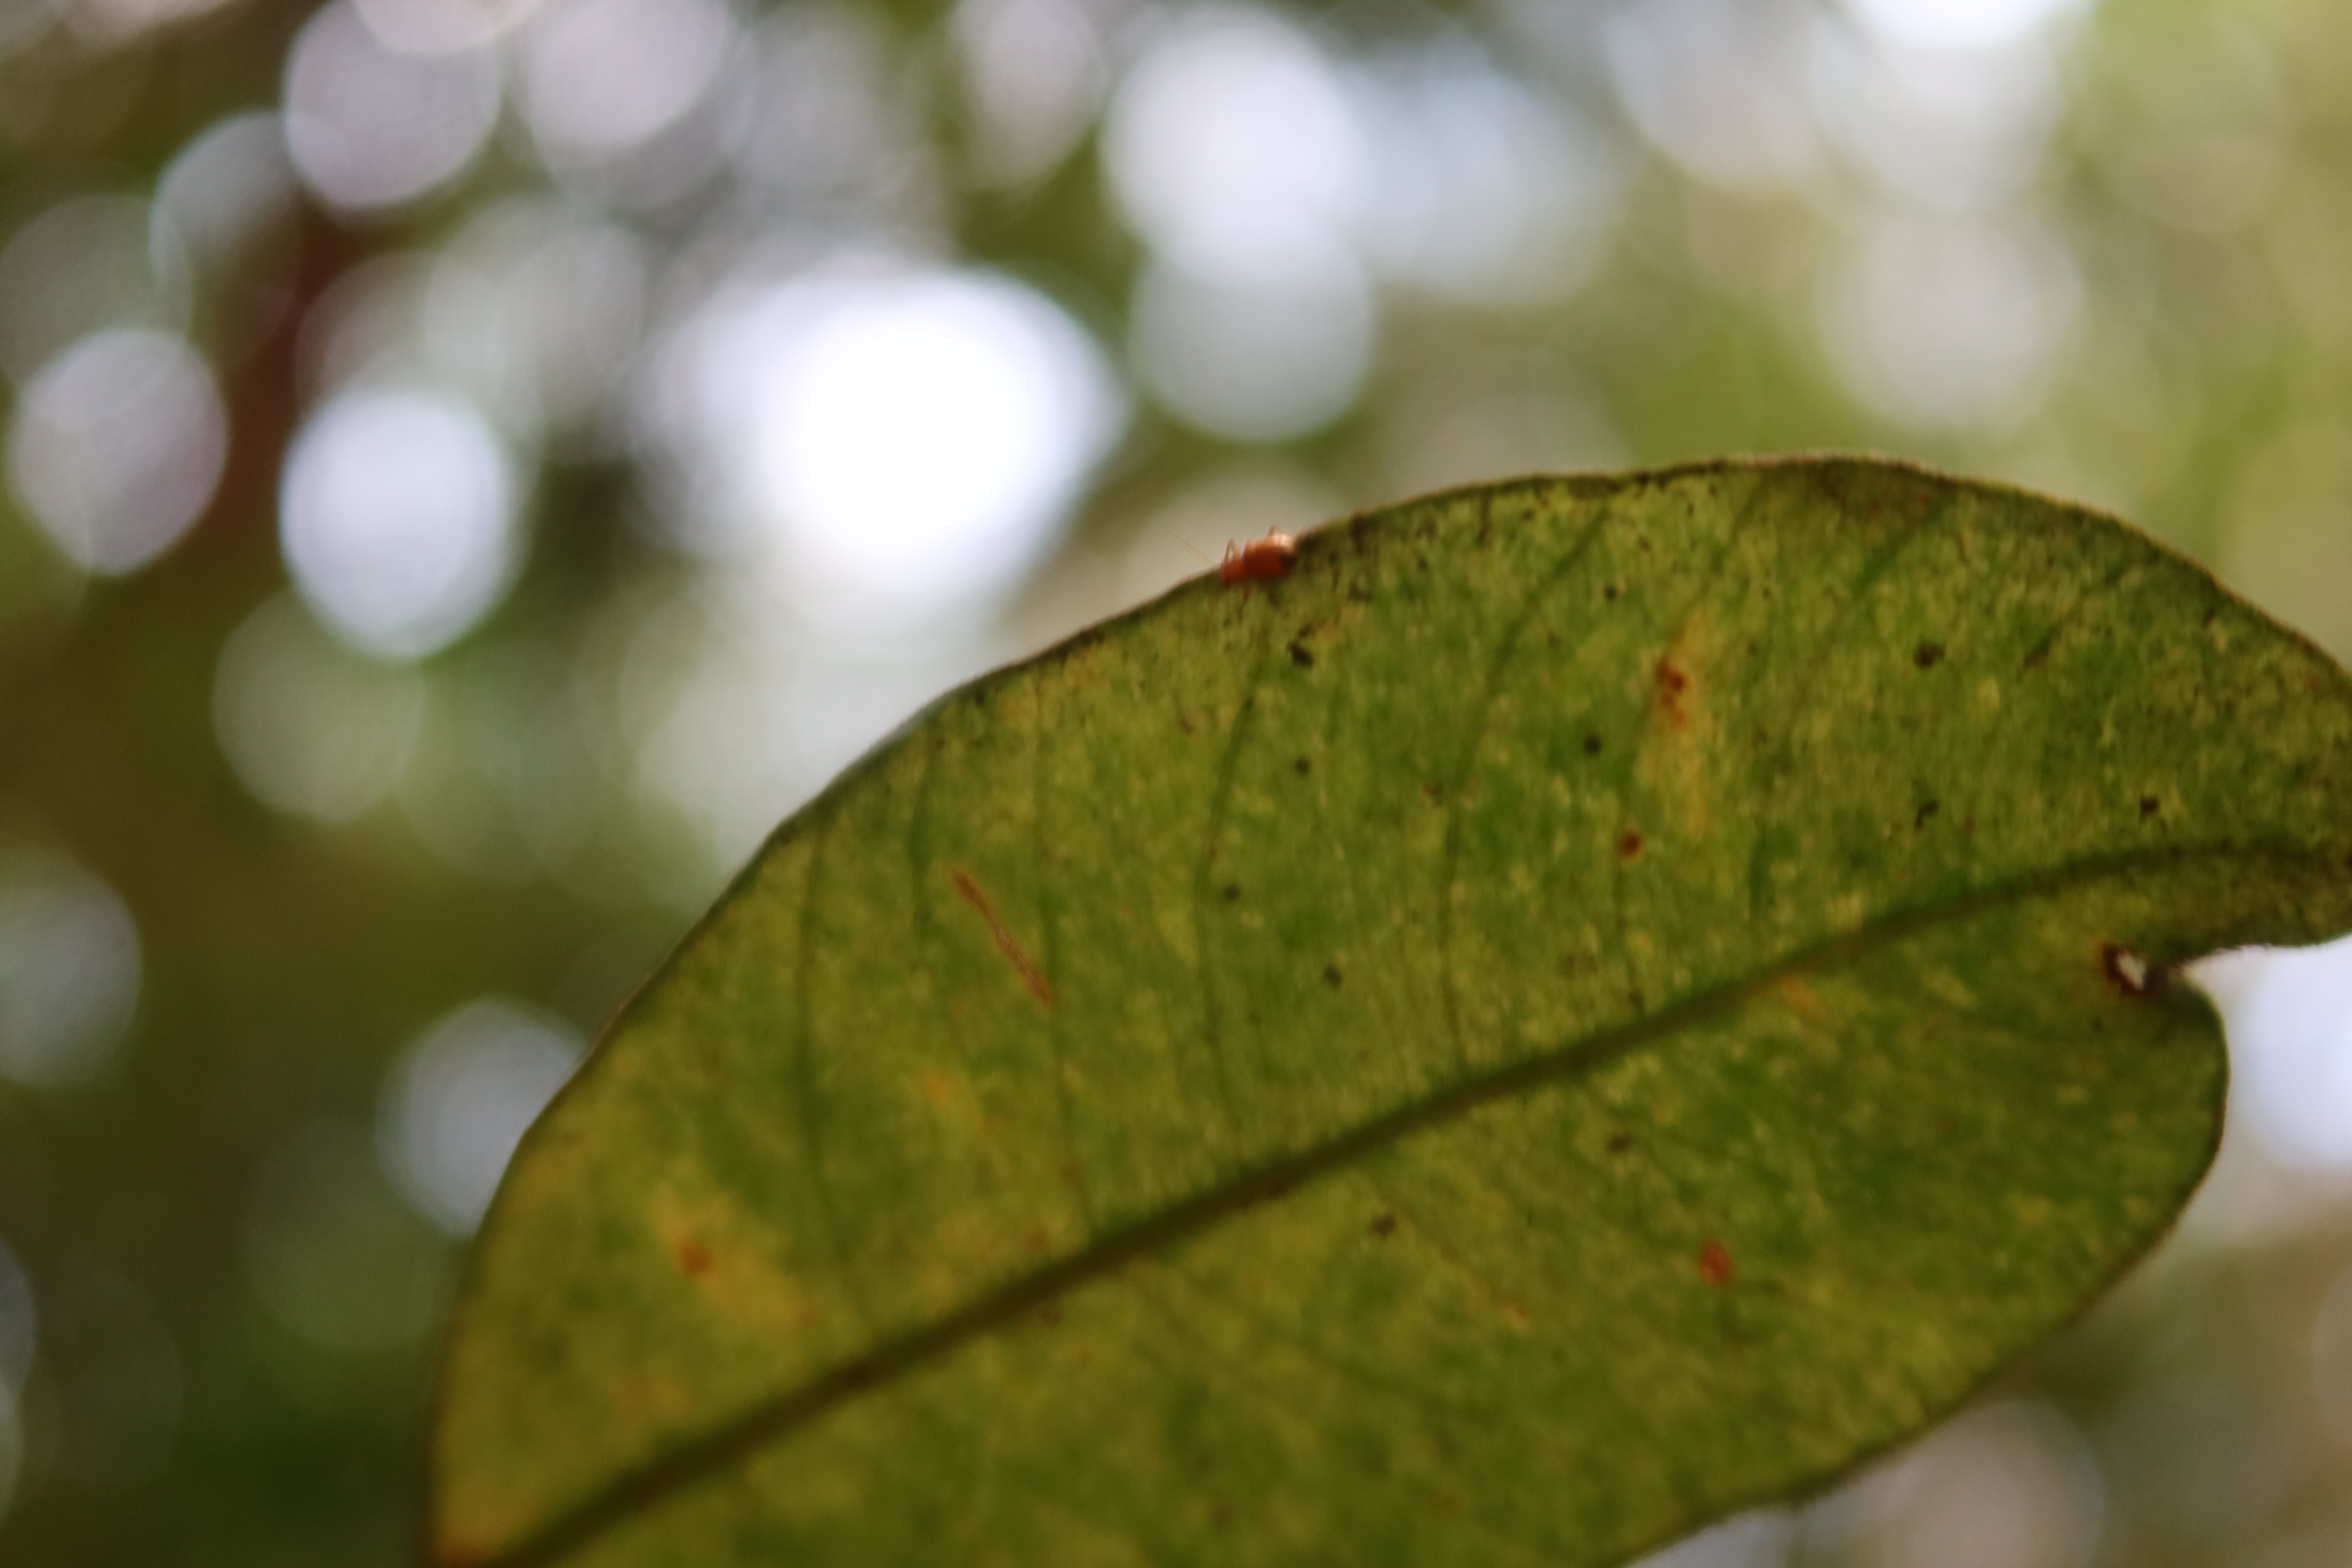
Label: Black spots